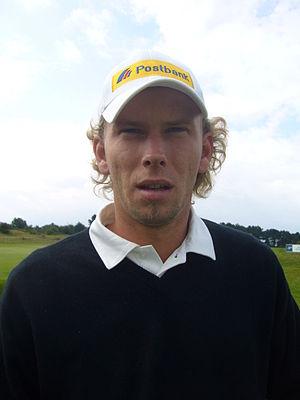
Marcel Siem est un Golfeur professionnel allemand qui joue sur le Tour européen.